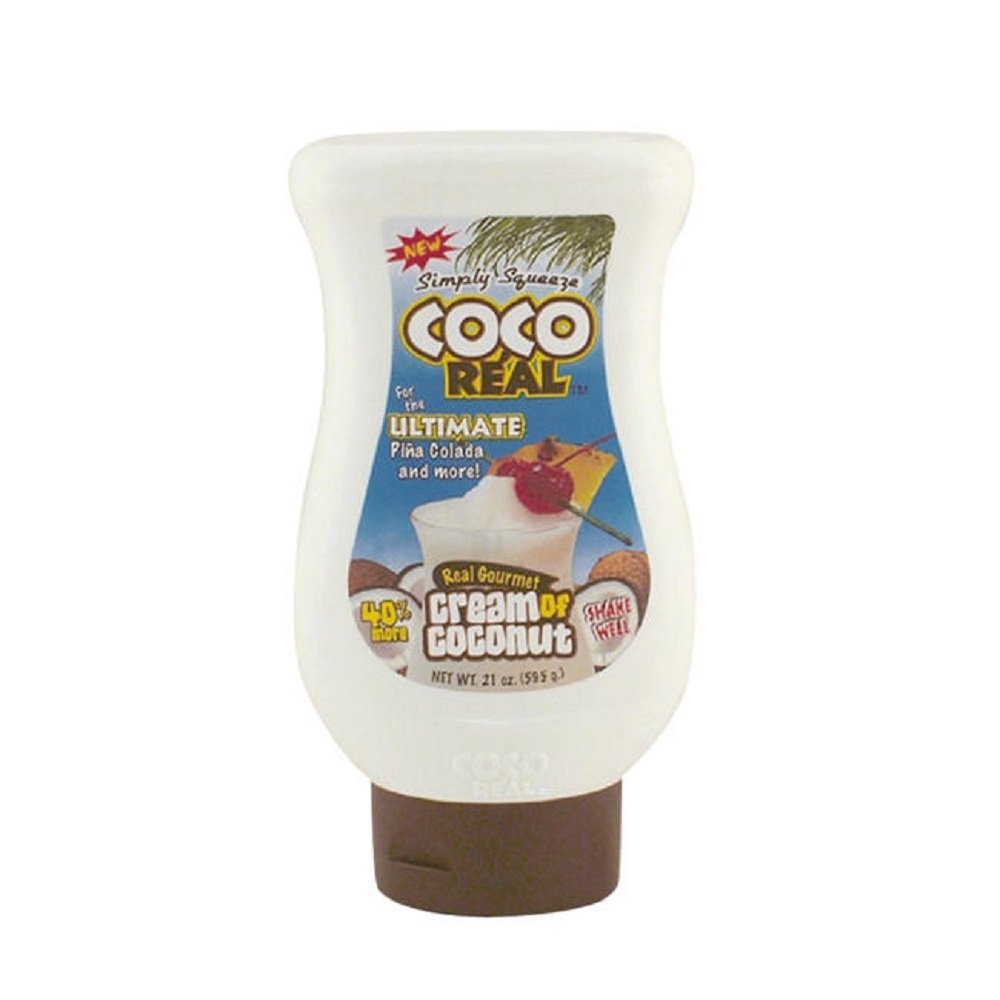
Item Name: American Beverage Coco Real Cream Coconut Drink Syrup, 21 Oz (03-0946) Category: Drink Syrups
Value: 1.0
Unit: Count

Price: 4.2